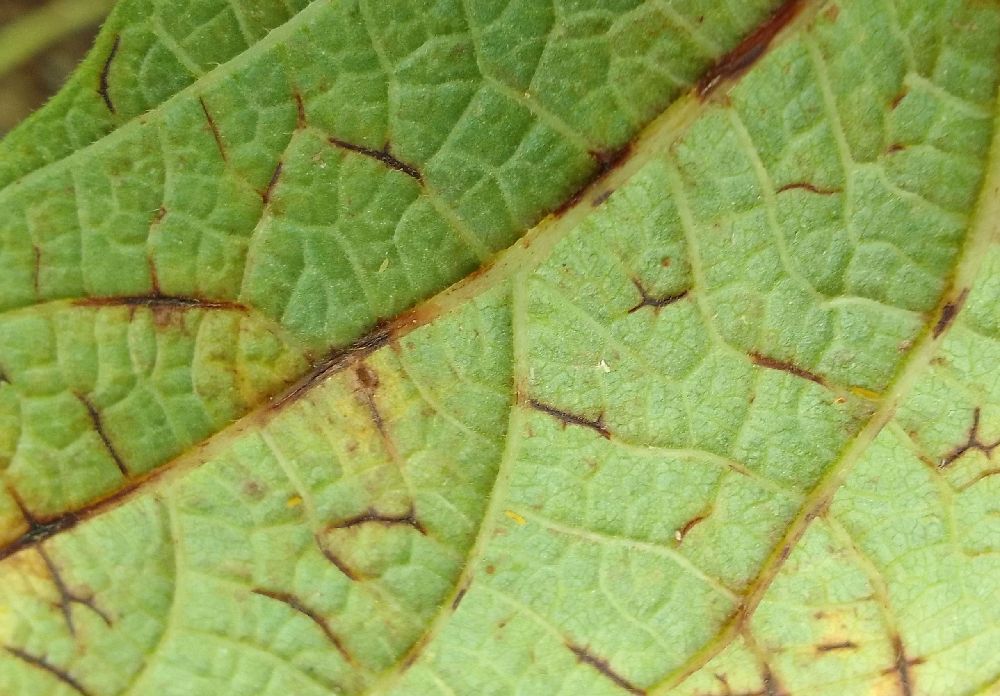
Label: anthracnose